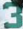
Number: 3